Matt Garstka

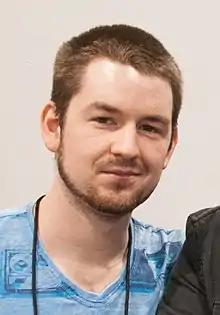
Garstka at NAMM 2014

Matthew Wolfgang Garstka (born April 27, 1989) is an American drummer, best known for his work with instrumental progressive metal band Animals as Leaders.